AROS Research Operating System

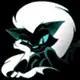
AROS Kitty

AROS originally stood for "Amiga Research Operating System", but to avoid any trademark issues with the Amiga name, it was changed to the recursive acronym "AROS Research Operating System".